Lince (tank)

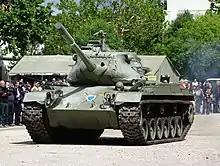
A Spanish M47 Patton. Despite being completely obsolete, serving practically nothing more than for instruction, the M-47s were for decades the most numerous tanks in the Spanish arsenal.

In 1984, the Spanish Ministry of Defense declared its intent to set aside 120 billion pesetas (1.1 billion U.S. dollars) for a future tank program and attracted interest from five foreign companies. German company Krauss-Maffei and Spanish company Santa Bárbara presented a joint bid in mid-1984 that would produce a tank based on 1970s technology. The French government proposed to cooperate with Spain in designing a tank complete with new technology—France would later develop this programme on its own as the Leclerc. However, the French admitted that there would be restrictions placed on Empresa Nacional Santa Bárbara when it came to exporting the tank. The Italian government proposed a similar deal for a cooperative tank design. The American company General Dynamics and British company Vickers offered the M1 Abrams and Valiant, respectively; the Spanish government rejected their offers the following year because of the low likelihood of local production and export of the tank. By late 1985, the only offers still under consideration were those from the German-Spanish collaboration and the French and Italian governments.